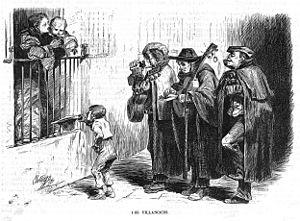
Les personnages principaux de la fête de Noël en Espagne sont les rois mages, qui distribuent les cadeaux, car le Père Noël n'y occupe qu'une place mineure. C'est d'ailleurs le seul pays latin où ce personnage ne s'est pas encore imposé.